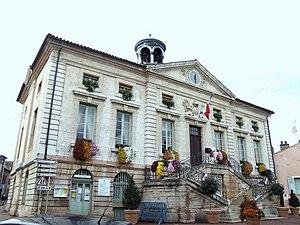
Tournus - Hôtel de ville
Tournus [tuʁny] est une commune française située dans le département de Saône-et-Loire en région Bourgogne-Franche-Comté.
Ce tableau présente la liste de tous les monuments historiques classés ou inscrits dans la ville de Tournus, Saône-et-Loire, en France.